Light rail in New Jersey

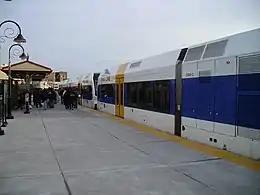
A two-car River Line train boards customers at Walter Rand Transportation Center

The River Line is a diesel tram-train light rail line operating from Trenton to Entertainment Center in Camden, with the line, except at the ends, running along the former Bordentown Secondary of Conrail, servicing 30 stops along the 34-mile route in the Route 130 corridor. This line is operated under contract to New Jersey Transit by Southern New Jersey Rail Group, a Bombardier/Bechtel joint-venture.